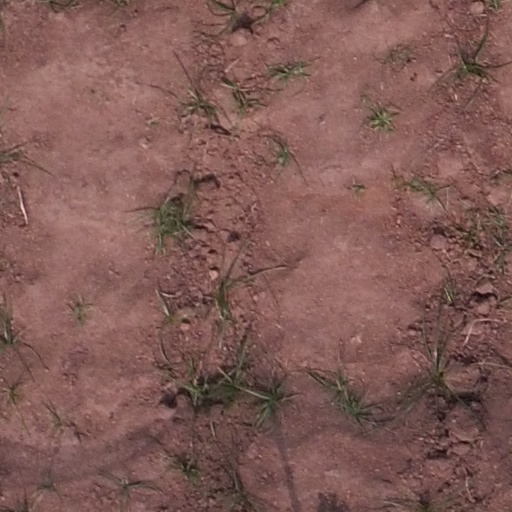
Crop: maize; corn